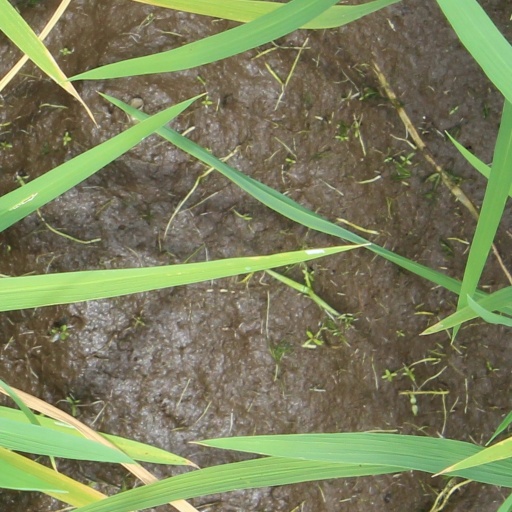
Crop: rice